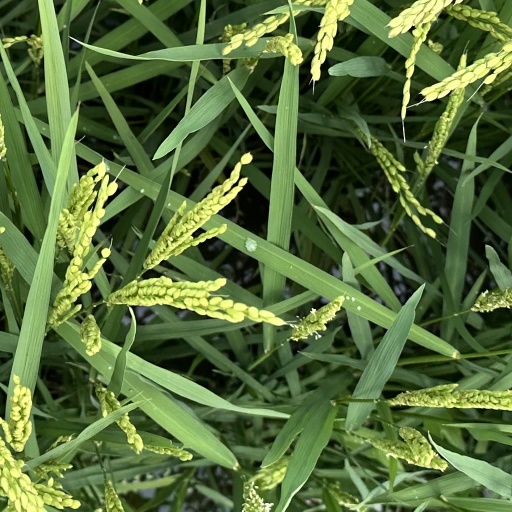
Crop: rice